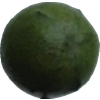
Label: green_avocado